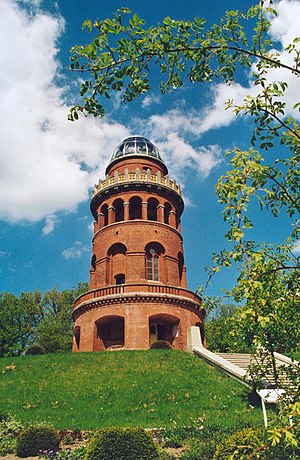
Ernst Moritz Arndt
Udsigttårnet Ernst-Moritz-Arndt-Turm nordøst for Bergen auf Rügen
Ernst Moritz Arndt var en tysk patriot og forfatter.